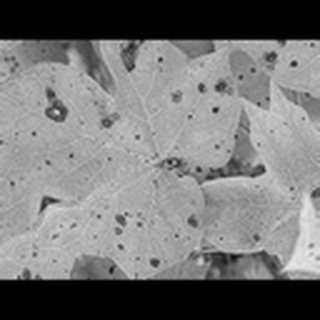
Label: cotton_target_spot